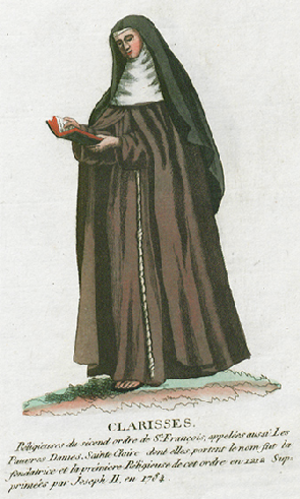
Collection de costumes de tous les ordres monastiques, supprimés à differentes époques, dans la ci-devant Belgique, Bruxelles, Philippe Joseph Maillart et sœur, 1811
L'abbaye de Beaulieu était un couvent de religieuses clarisses situé au bord de l’Escaut, à Petegem, en Flandre orientale. Fondé en 1290 par Isabelle de Namur, femme de Guy de Dampierre, il fut fermé par Joseph II en 1783, comme couvent inutile. Les quelques bâtiments qui ont survécu sont classés au patrimoine national de Belgique.
L’ordre des Pauvres Dames, ou l’ordre des Clarisses, ou aussi les Cordelières, a été créé en 1212 par Claire d'Assise, à la demande de François d'Assise. La règle s'étant adoucie, sainte Colette réforme l'ordre au XVᵉ siècle ; les moniales adeptes de la réforme sont alors appelées colettines. Cette réforme s'est ensuite généralisée à tout l'ordre des Clarisses.